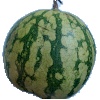
Label: Watermelon 1